The Unauthorized Rusical

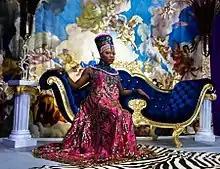
Asia O'Hara wins the mini challenge.

The seven remaining contestants are asked by RuPaul to participate in an improv mini-challenge, called "Slap Out of It", that pastiches a similar scene from the finale of season two. Each queen has to try and make RuPaul fake slap them. Asia O'Hara, who is accidentally slapped for real by RuPaul, wins the mini-challenge.